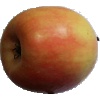
Label: Apple Pink Lady 1